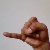
The image shows a hand gesture representing the letter 'J' in Indian Sign Language.